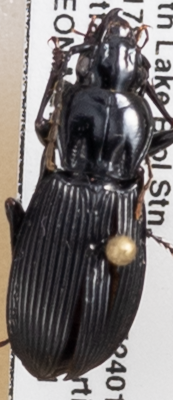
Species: Pterostichus lachrymosus
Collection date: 2019-05-21
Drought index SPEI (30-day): -0.62
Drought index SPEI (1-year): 2.09
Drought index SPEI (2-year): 2.09